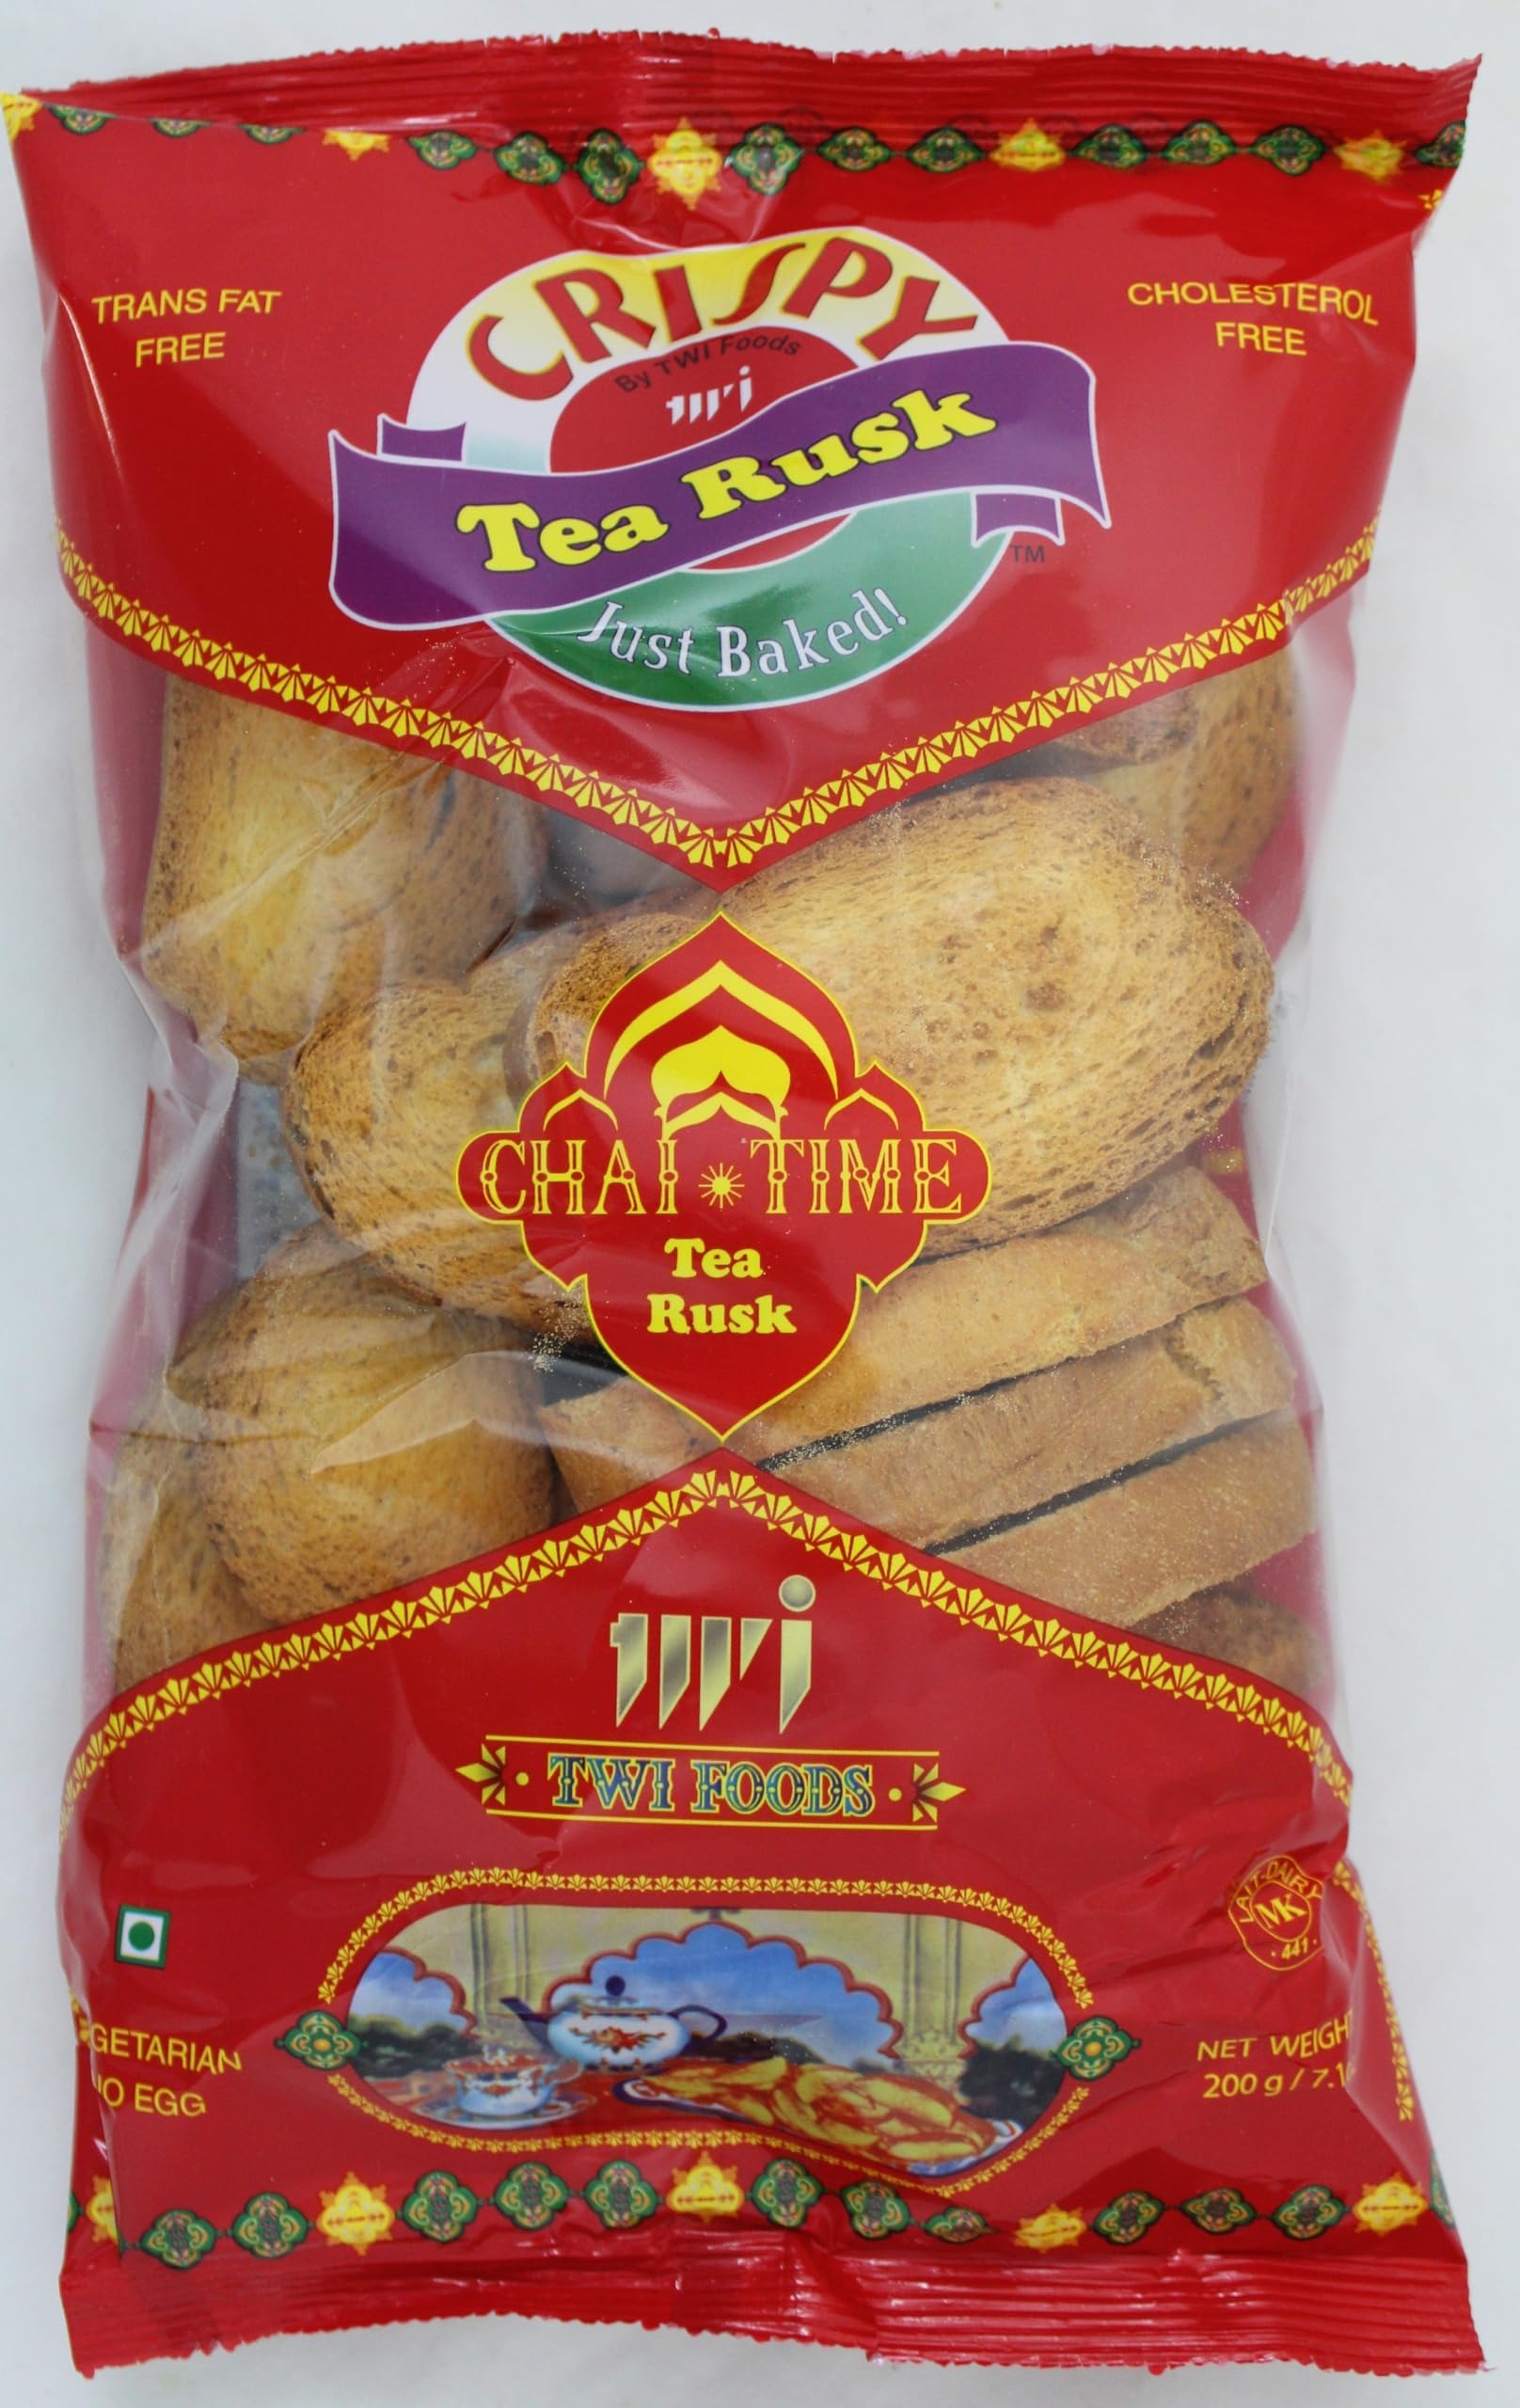
Item Name: Crispy Tea Rusk
Product Description: Snack Food
Value: 7.0548
Unit: Ounce

Price: 8.94